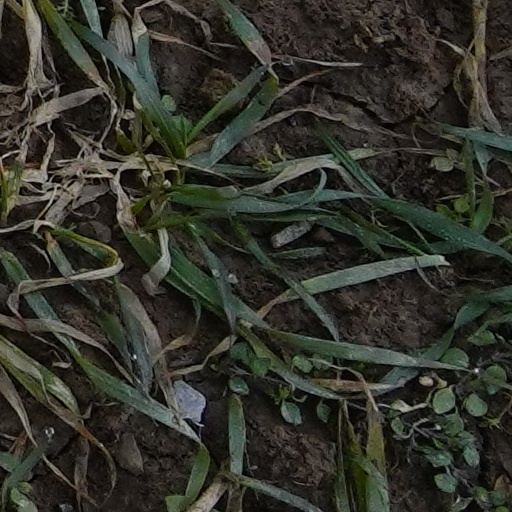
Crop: wheat